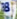
Number: 8